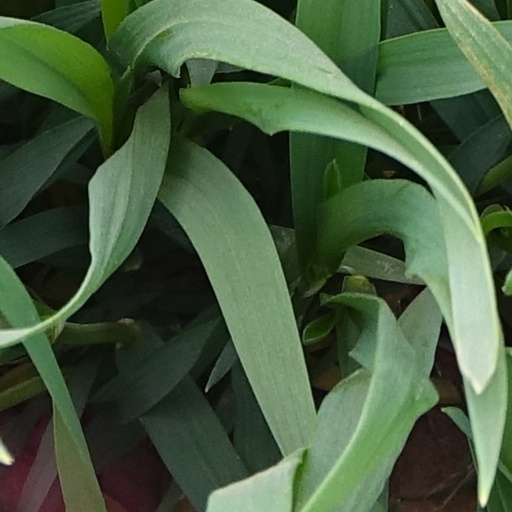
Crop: wheat